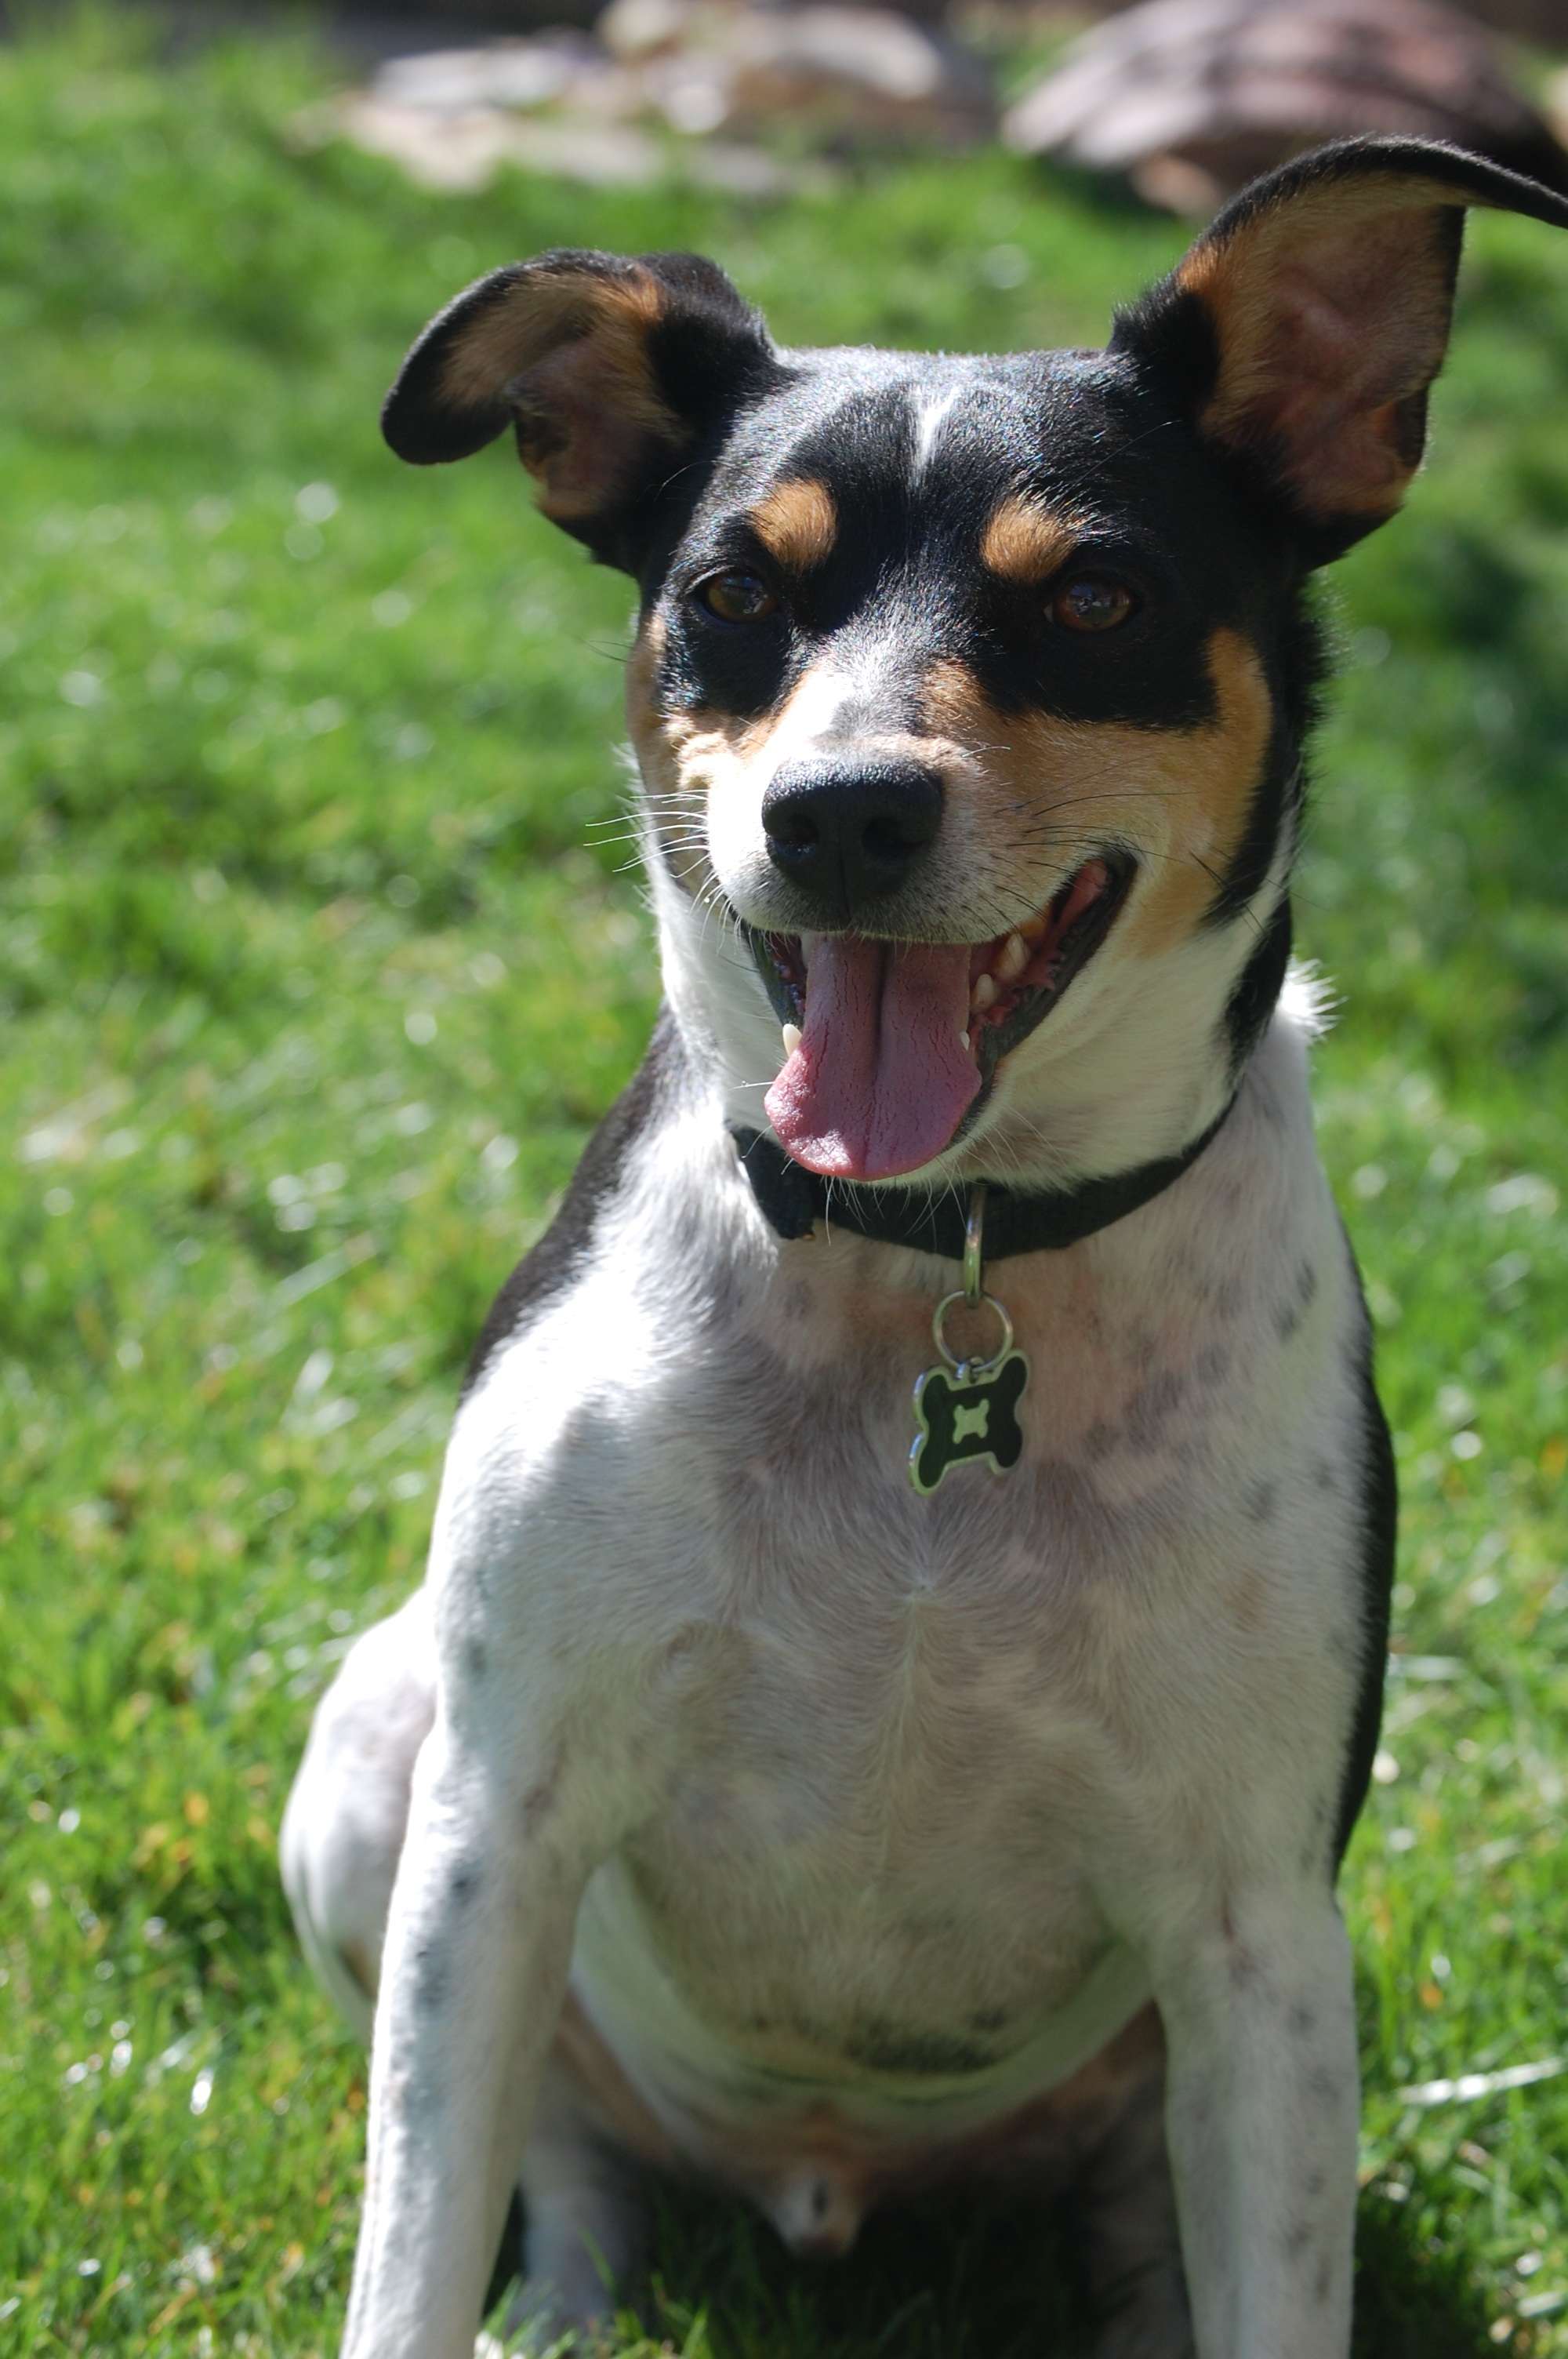
dog, animal, cute, canine, pet, fur, mammal, face, happy, ears, vertebrate, adorable, dog breed, terrier, breed, companion, parson russell terrier, rat terrier, dog like mammal, carnivoran, russell terrier, danish swedish farmdog, louisiana catahoula leopard dog, toy fox terrier, brazilian terrier, miniature fox terrier, ratonero bodeguero andaluz